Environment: real
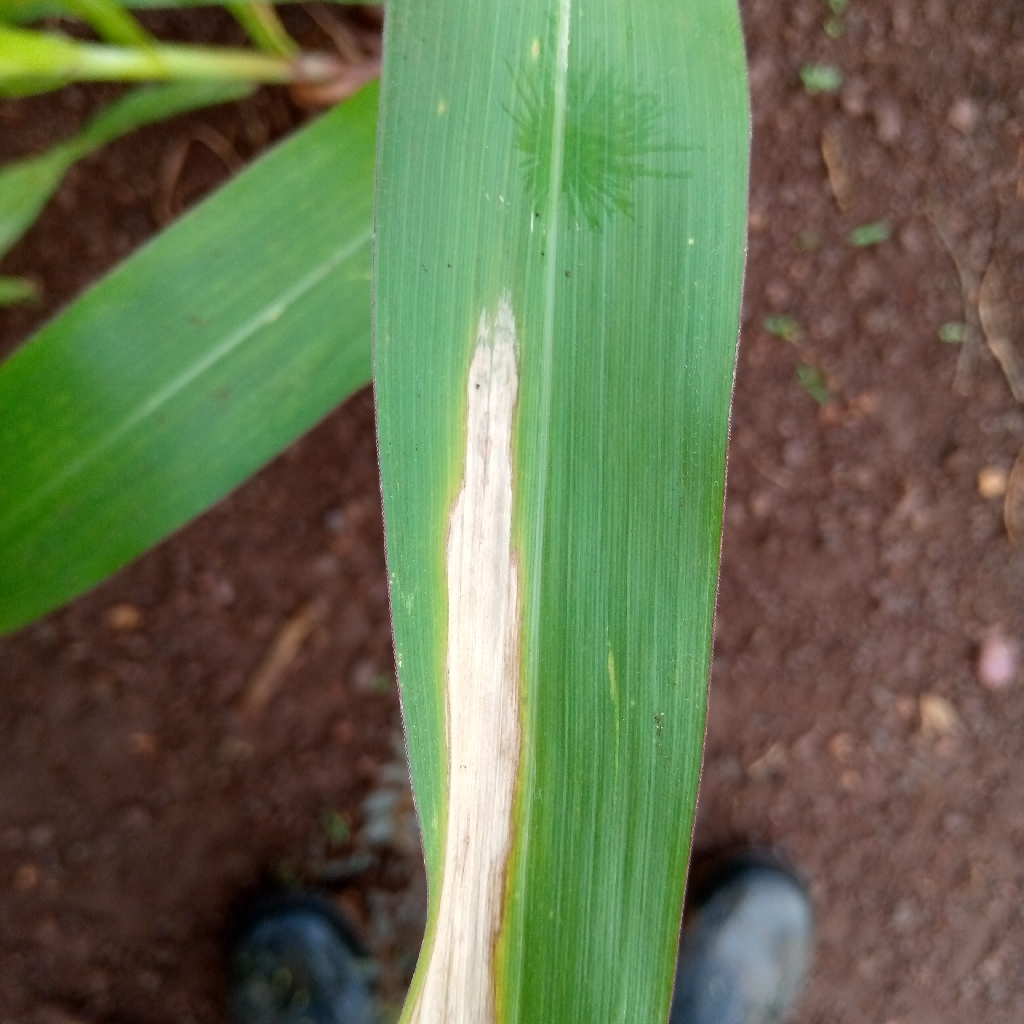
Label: northern_corn_leaf_blight